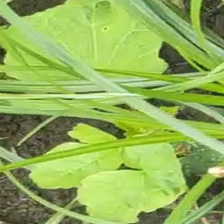
Weed species: Little_Mallow(Malva parviflora)